No Man Friday

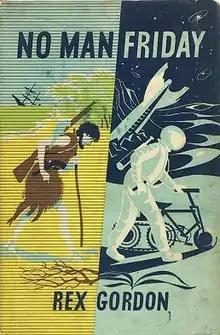
First edition cover

No Man Friday (also known in the United States as First on Mars) is a British science fiction novel by Rex Gordon (Stanley Bennett Hough) published in 1956. The reference in the original title is to "Robinson Crusoe", and the story can be described as a science fiction robinsonade set on Mars. The similarity is made explicit by the first edition cover.